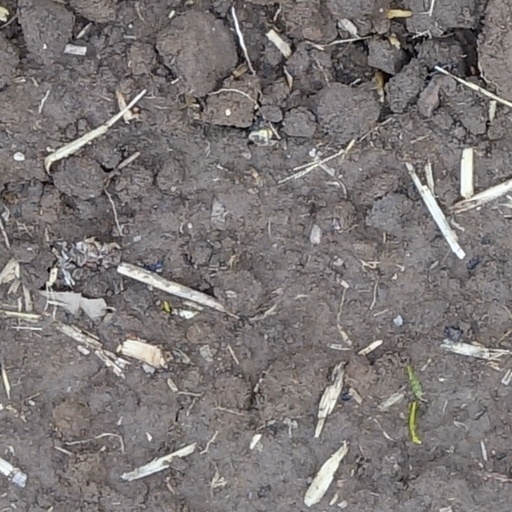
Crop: wheat